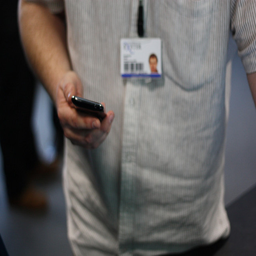
A man holding a cell phone while wearing a name badge.
a male in a gray shirt is holding a cellphone
A man holding a cell phone with his name tag on his shirt showing.
Someone holding a cell phon in one of their hands
A man in an office with a cell phone in his right hand